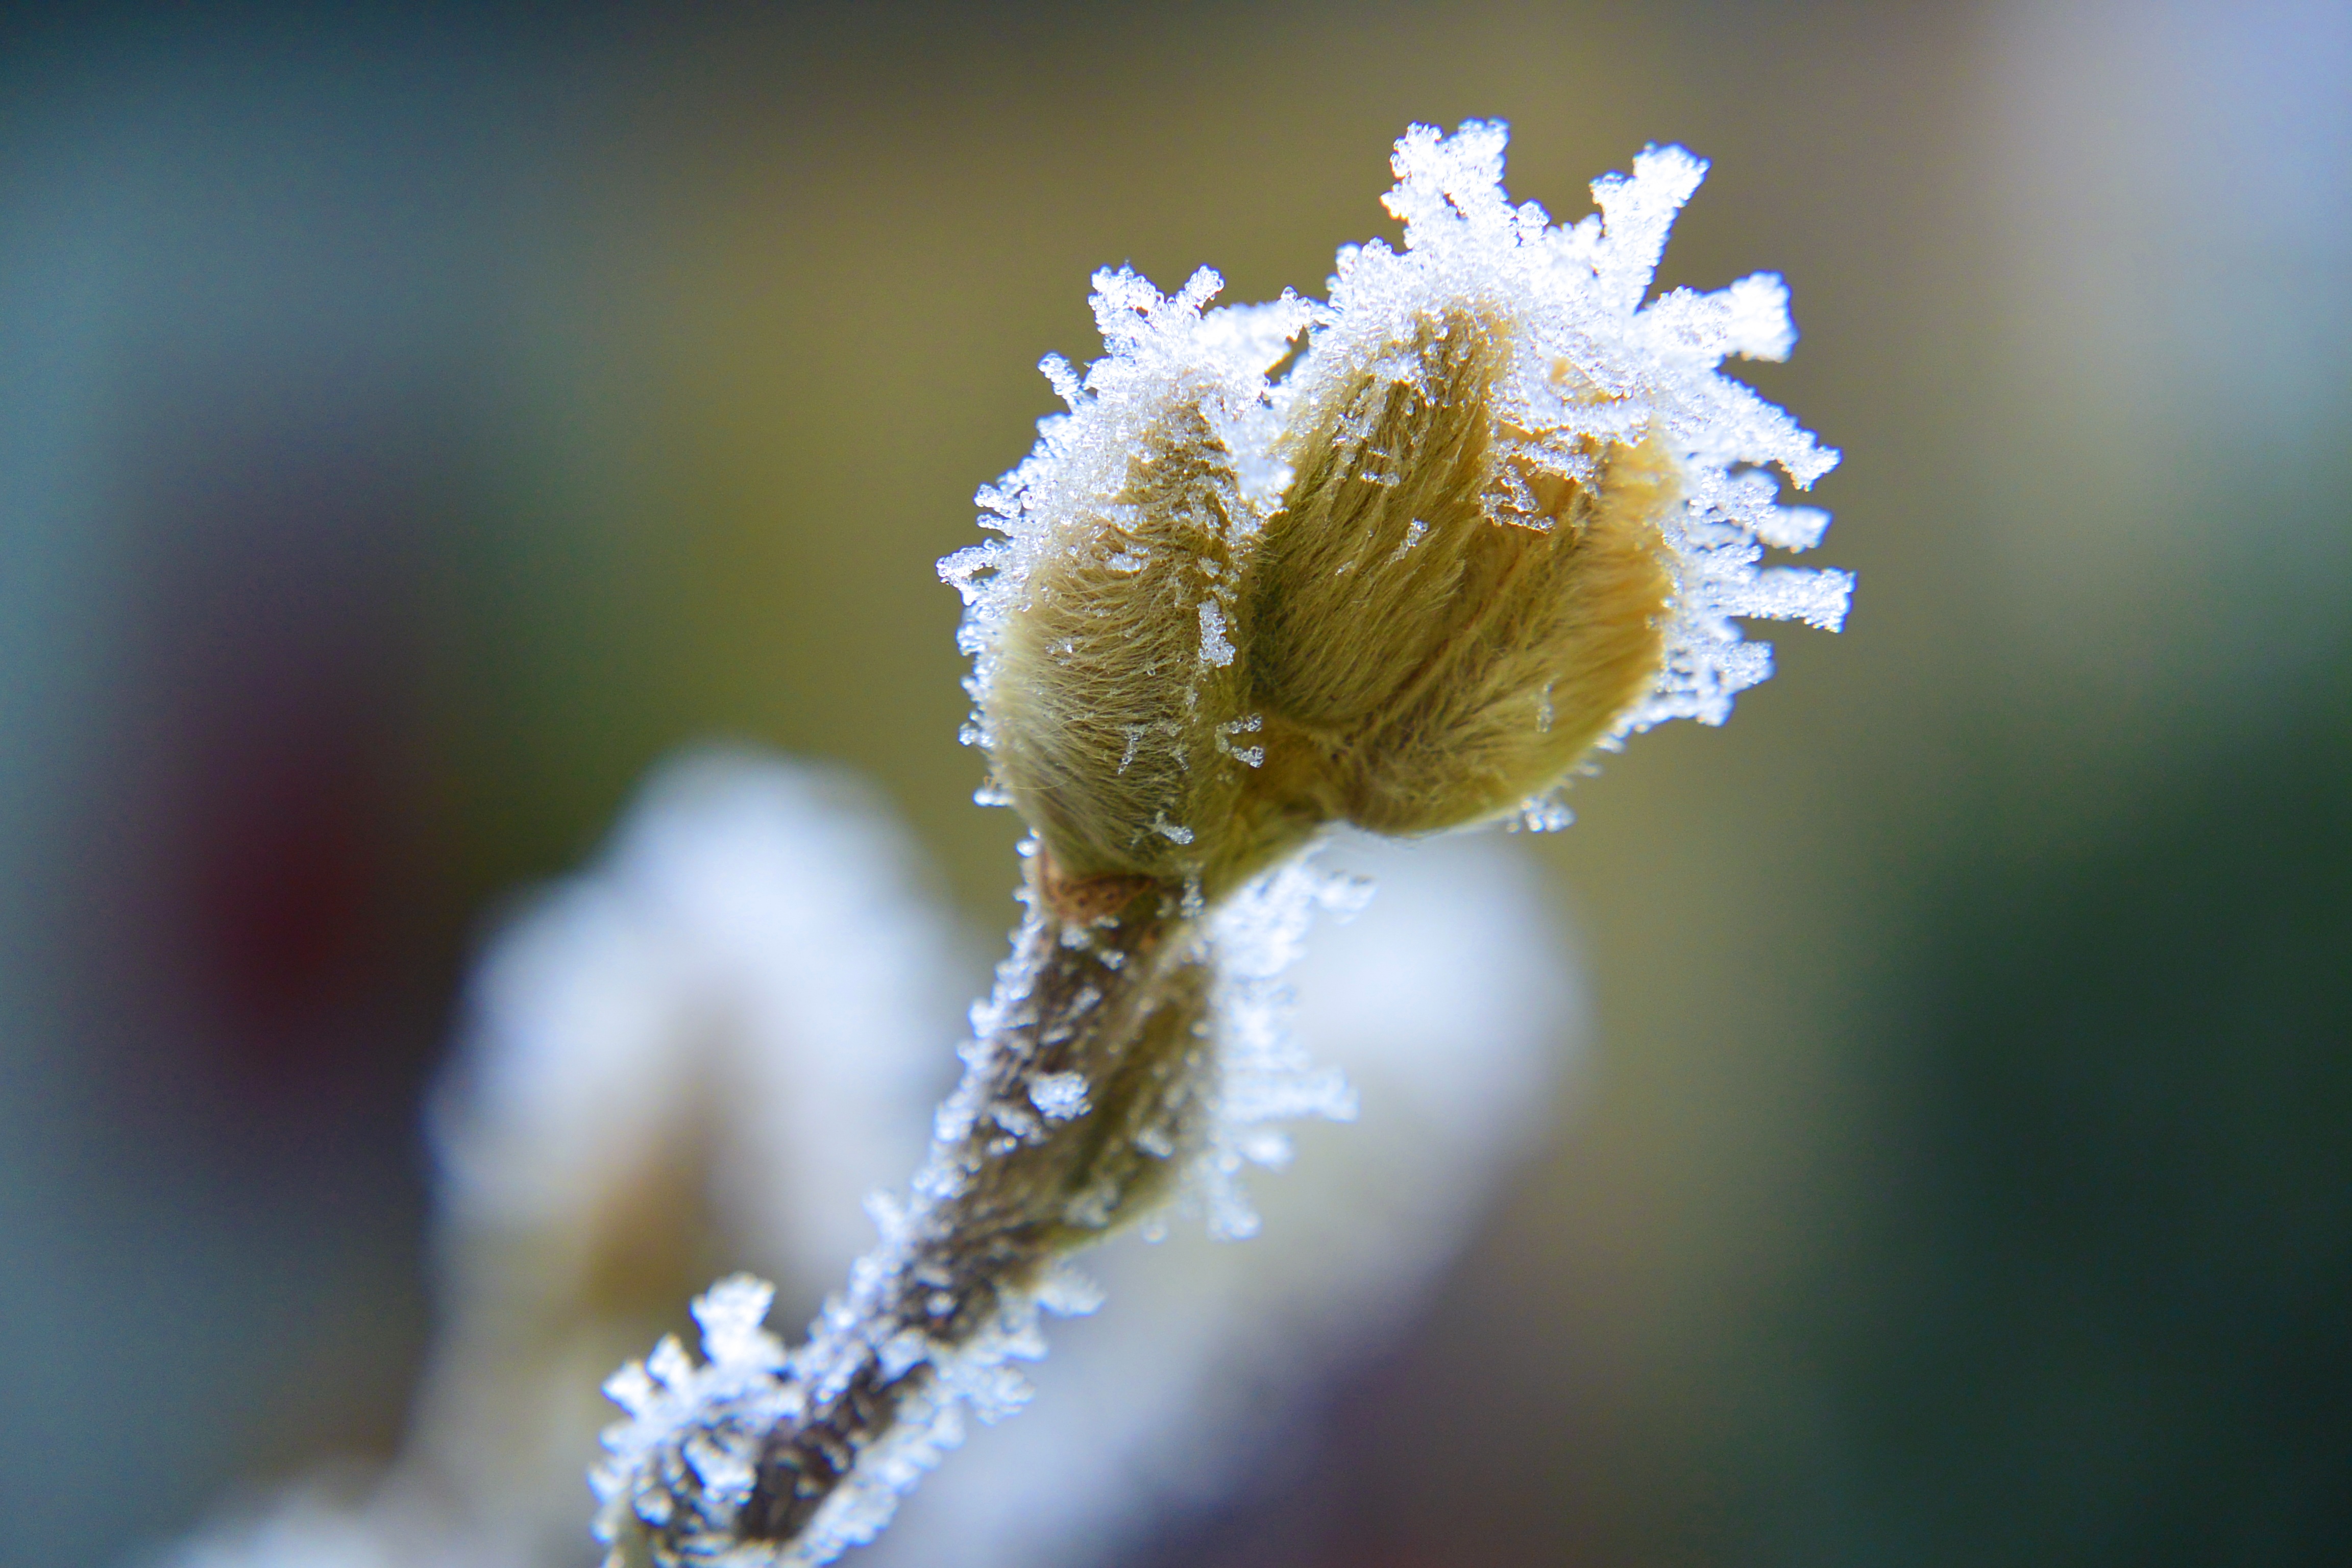
nature, branch, blossom, cold, winter, dew, plant, photography, sunlight, leaf, flower, petal, frost, ice, pollen, macro, botany, frozen, close, flora, season, twig, wildflower, ice crystal, close up, iced, magnolia, bud, moisture, freezing, macro photography, crystals, plant stem